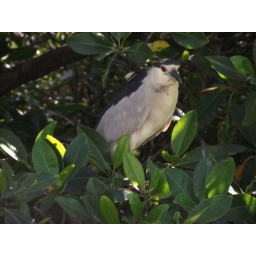
weird red eyed bird in a tree at the black river jamaica